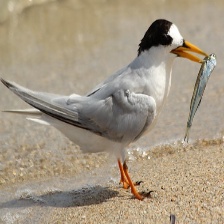
Species: FAIRY TERN
Scientific name: STERNULA NEREIS